Pyrography

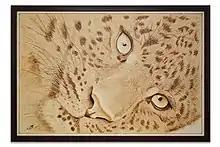
Pyrographic Leopard

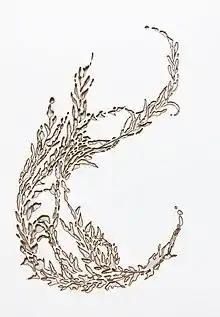
"Herbarium", pyrographic artwork by Zuzanna Dolega

Traditional pyrography can be performed using any heated metal implement. Modern pyrography machines exist, and can be divided into three main categories.